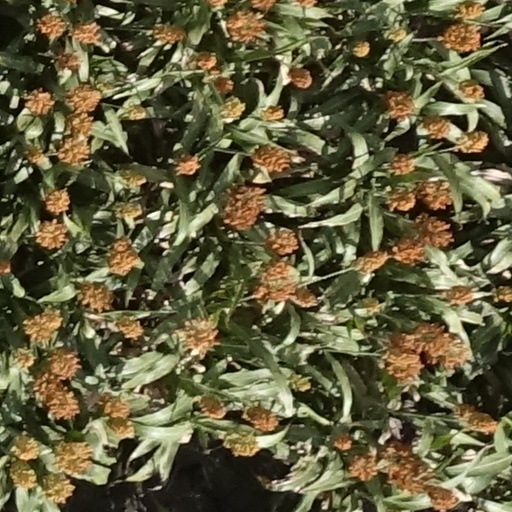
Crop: sorghum